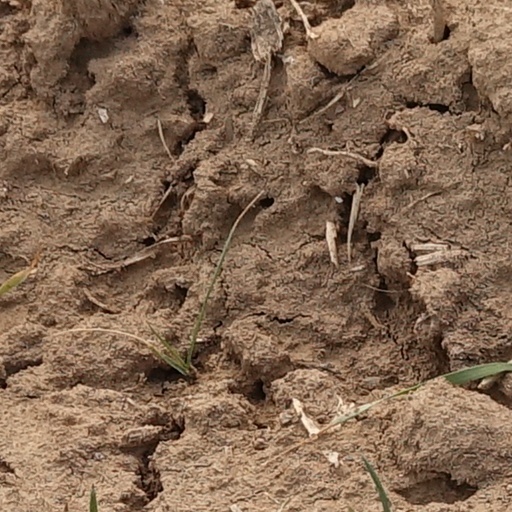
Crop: wheat